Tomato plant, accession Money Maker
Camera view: vertical (180 deg); turntable rotation: 300 degrees
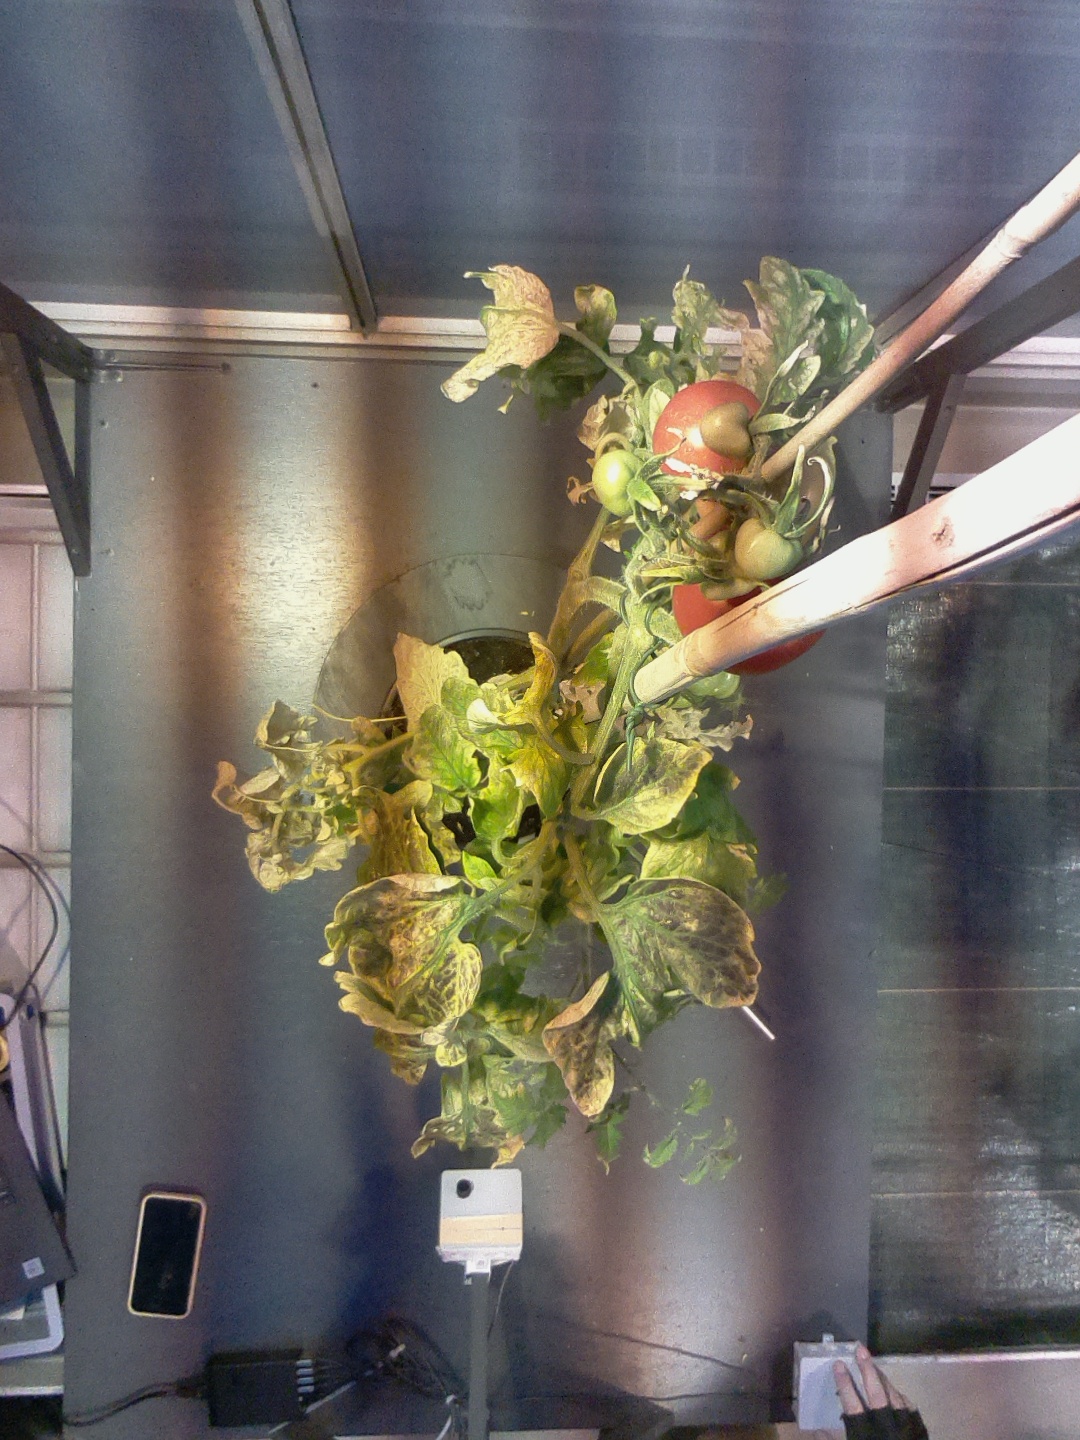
BBCH growth stage 82: 20%-30% of fruits show typical fully ripe color